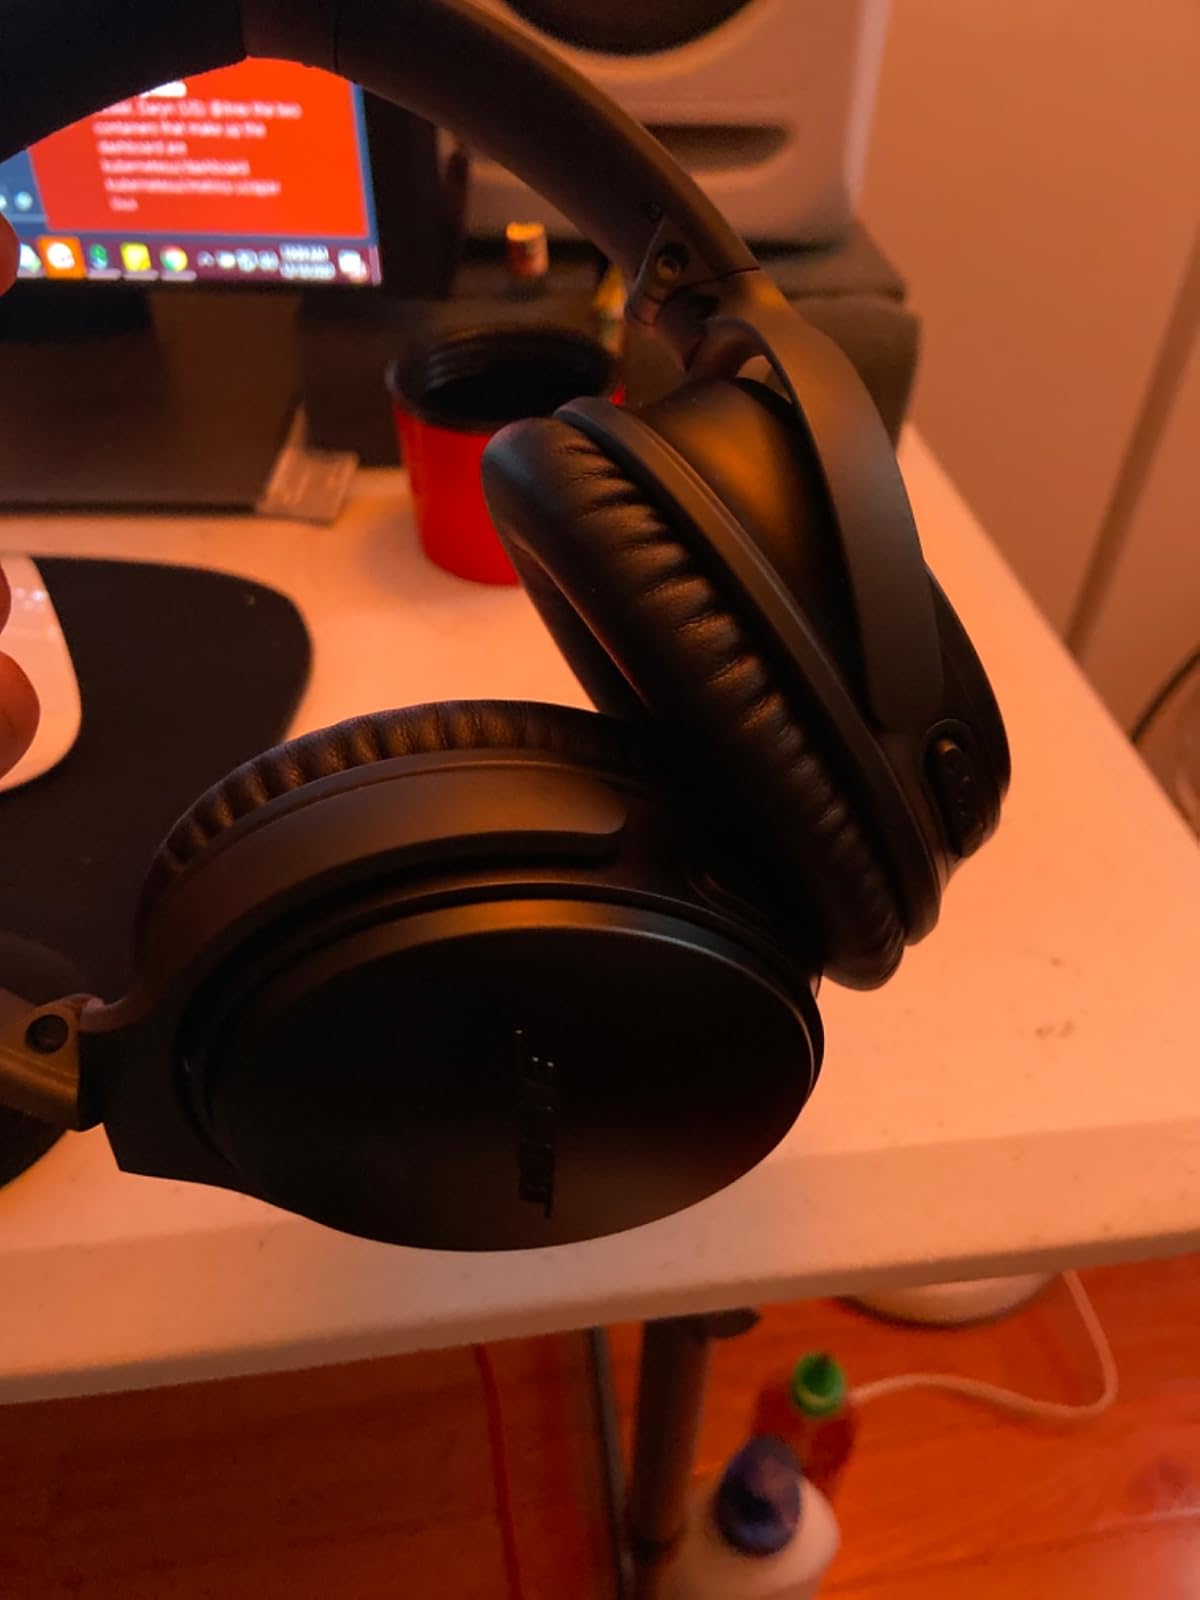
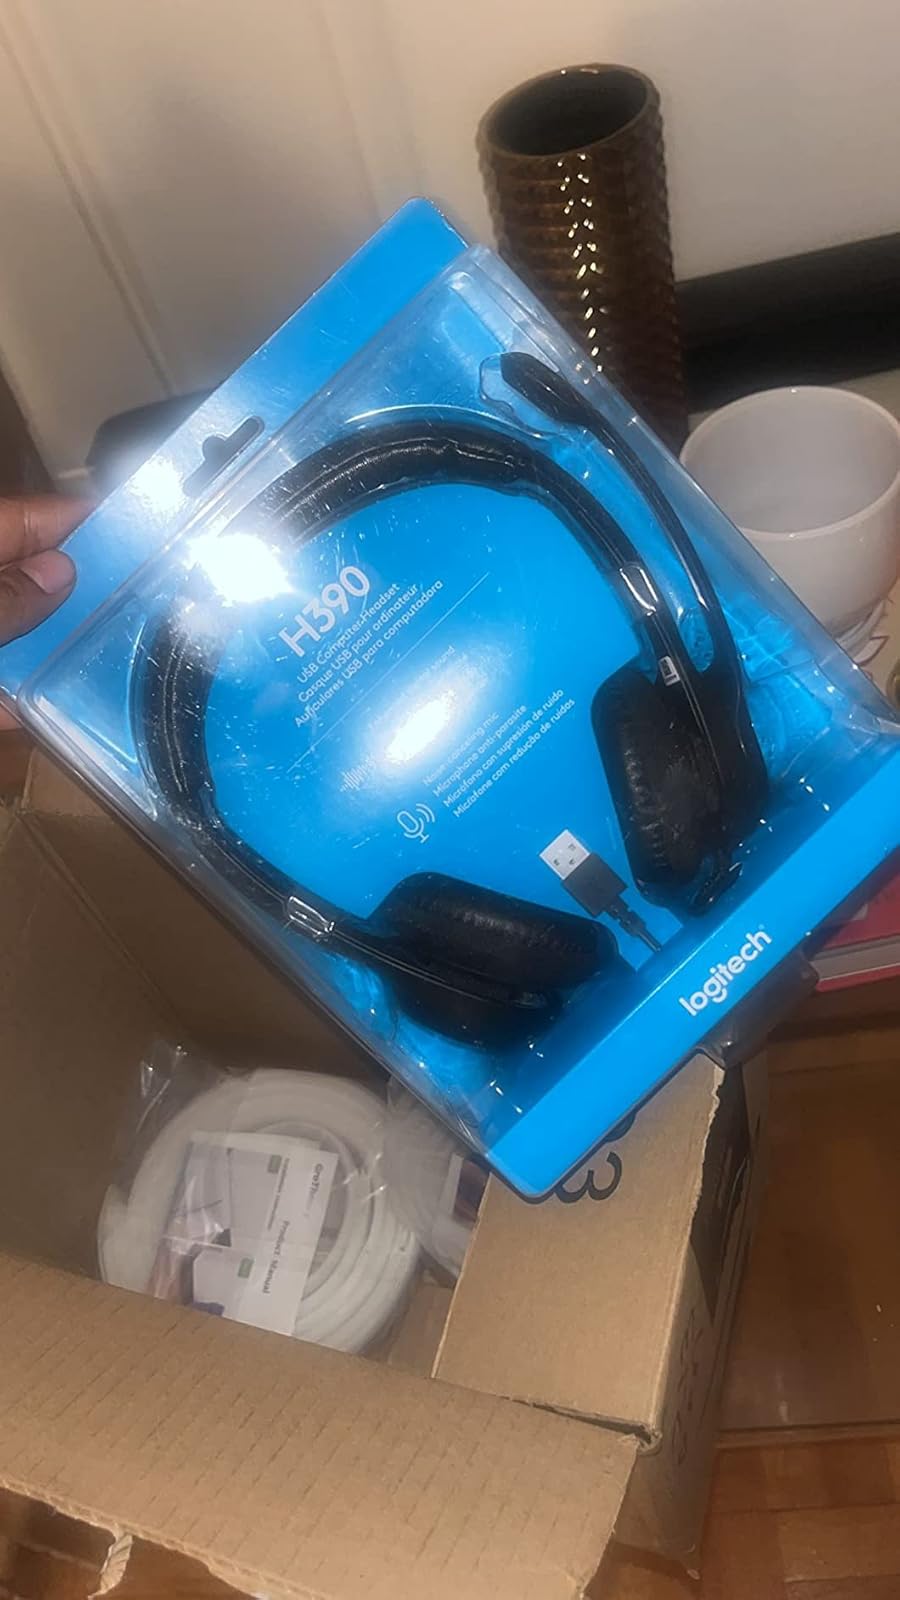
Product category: headphones
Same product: no